Dermot O'Hurley

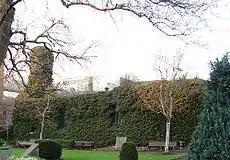
St. Kevin's in Camden Row, burial place of O'Hurley

O'Hurley was subjected to savage torture, including the boiling boot, in which his bare feet were imprisoned in iron boots, filled with water, that were slowly heated over a gentle fire until the water boiled and consumed both flesh and bone. Yet, O'Hurley refused to embrace Protestantism. According to surviving correspondence between Dublin and Whitehall, Elizabeth I was reluctant to dispense with a fair trial under English Law, but her mind was changed by Sir Francis Walsingham and she approved of a trial by military tribunal. O'Hurley was tried in a day and sentenced to death.